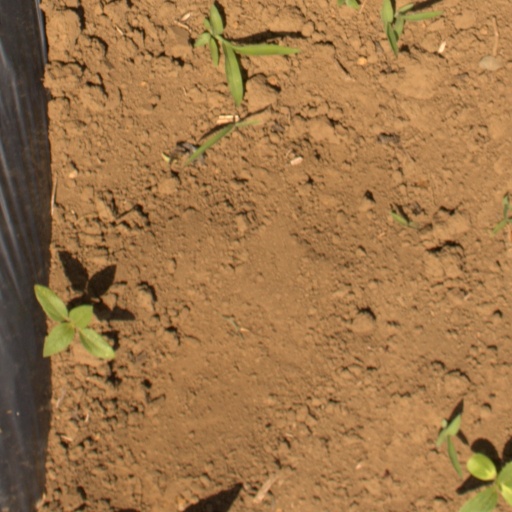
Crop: Jerusalem artichoke